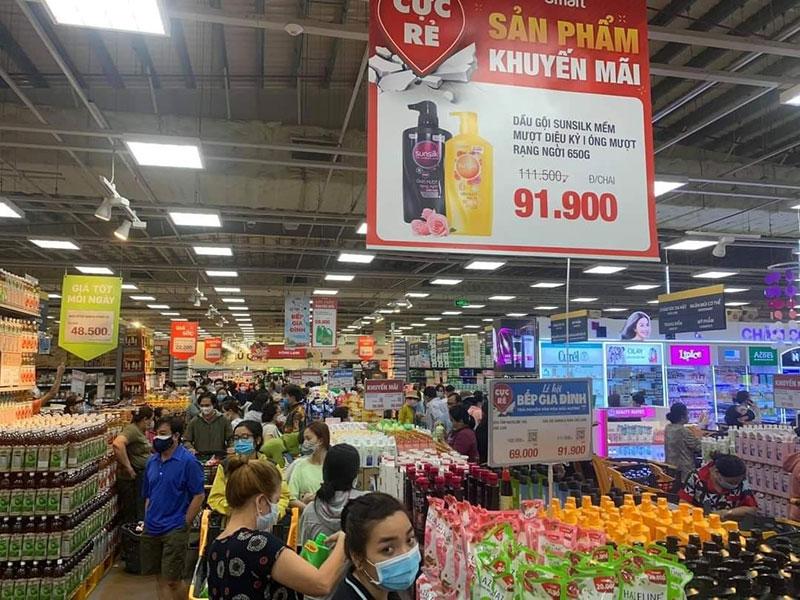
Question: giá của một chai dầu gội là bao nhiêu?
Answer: giá của một chai dầu gội là 91 900 đồng